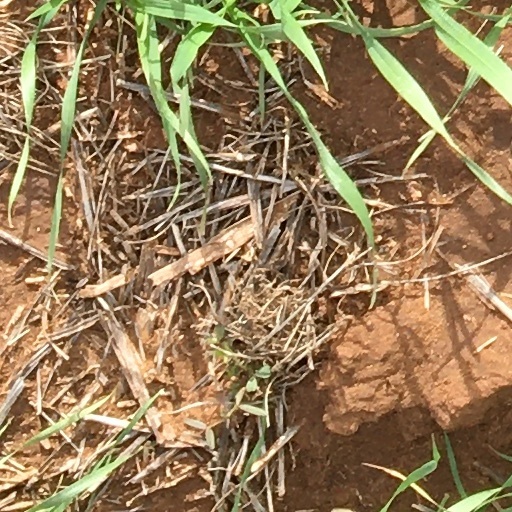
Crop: wheat